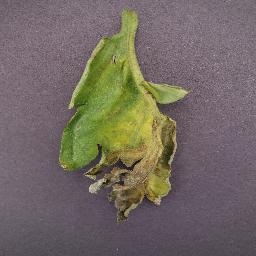
Label: Tomato___Late_blight